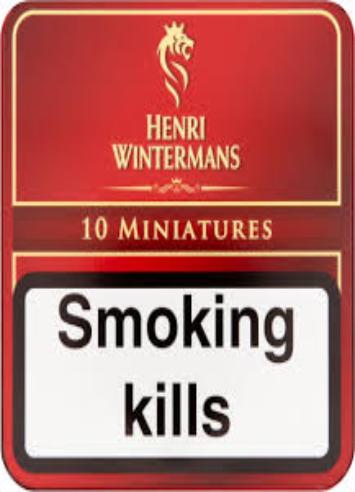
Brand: Henri Wintermans
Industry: Clothes